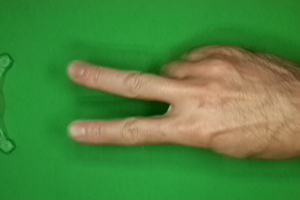
Label: scissors